Northern Mojave–Mono Lake water resource subregion

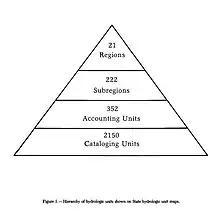
Hierarchy of United States hydrological units

The Northern Mojave–Mono Lake subregion is approximately and includes closed desert basins that discharge into south-central California, including Mono Lake, Owens Lake, Death Valley, and the Upper Mojave Desert. The Northern Mojave–Mono Lake subregion is composed of two third-level hydrological units called water resource basins (formerly accounting units), each with its own 6-digit hydrologic unit code. These two basins are further subdivided into a total of 11 water resource subbasins, each with its own 8-unit hydrologic code.